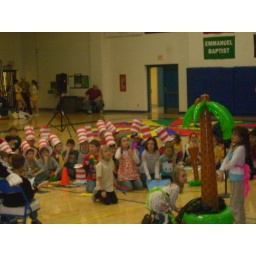
my daugter ren'ee in dr suess play in grey shirt with white sleeves 2-28-08